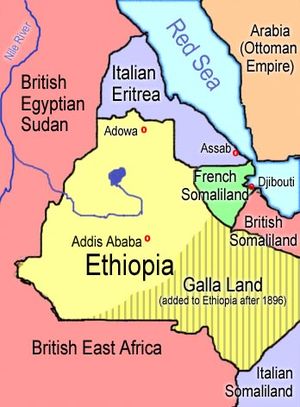
Etiopiens historie / 1800–1945 / Angreb fra europæiske kolonimagter
Etiopien i 1908, i henhold til et Rand McNally-kort.
"Etiopiens historie strækker sig fra de ældste tider, fra menneskehedens oprindelse, for millioner af år tilbage, men fragmentarisk går historisk tid tilbage i 3000 år. Fra 100-tallet e.Kr. kom Etiopien for alvor ind i historien. Egyptere havde fulgt Nilen til Etiopien på jagt efter rigdomme som guld og slaver. Etiopien blev tidligere kaldt for Abessinia, men det ældste historiske navn var fortsat Etiopien eller Æthiopia, fra græsk aith-, ""mørkt"" eller ""brændt"", og -ops, ""ansikt"". Etiopierne blev omtalt af Herodot, Klaudios Ptolemaios, og Plinius den Ældre, og landet blev omtalt som et hjem for en gammel civilisation og hvor guderne skaffede sig visdom. Denne mytologiske beskrivelse omfattede dog mere end kun Etiopien, men beskrev alt land syd for Egypten, hovedsagelig Nubien og de nubiske riger, som lå syd for det, som i dag er det nordlige Sudan. Oldtidens grækere og romere havde diplomatiske forbindelser med Etiopien. Arabiske handelsmænd sejlede over Det Røde Hav til kysten af Etiopien og grundlagde handelsstationer her omkring 1.000 f.Kr.